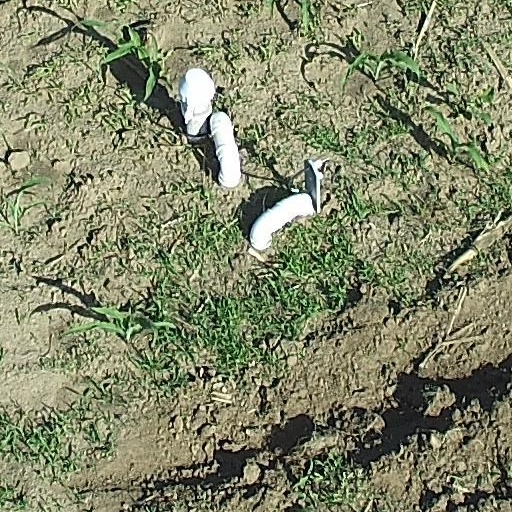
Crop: maize; corn